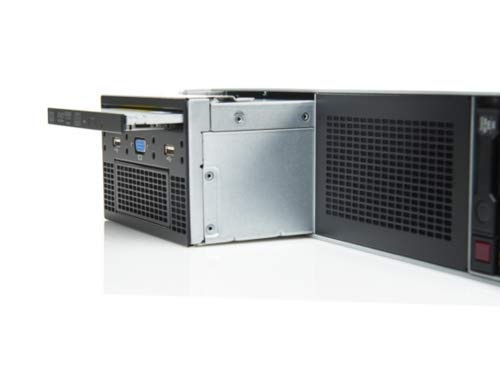
HPE DL560 Gen10 Universal Media Bay Kit
For HPE DL560 Gen10 Description HPE Universal Media Bay Kit - Storage drive cage - for ProLiant DL560 Gen10, DL580 Gen10
Brand: Hewlett Packard Enterprise
Category: Electronics > Electronics Accessories > Computer Components > Blade Server Enclosures